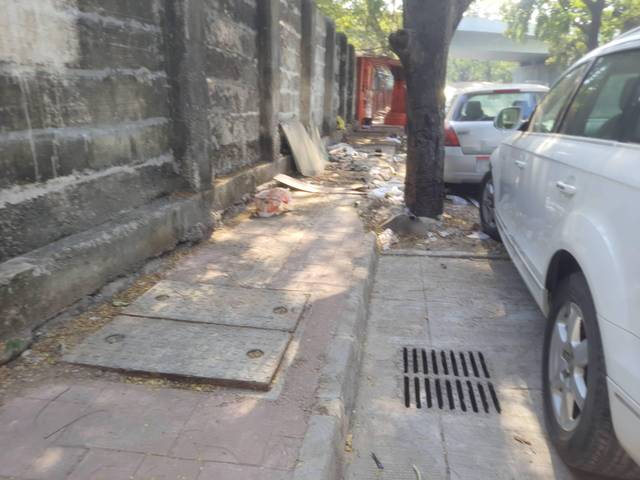
Region: India
Coordinates: 19.199, 72.85